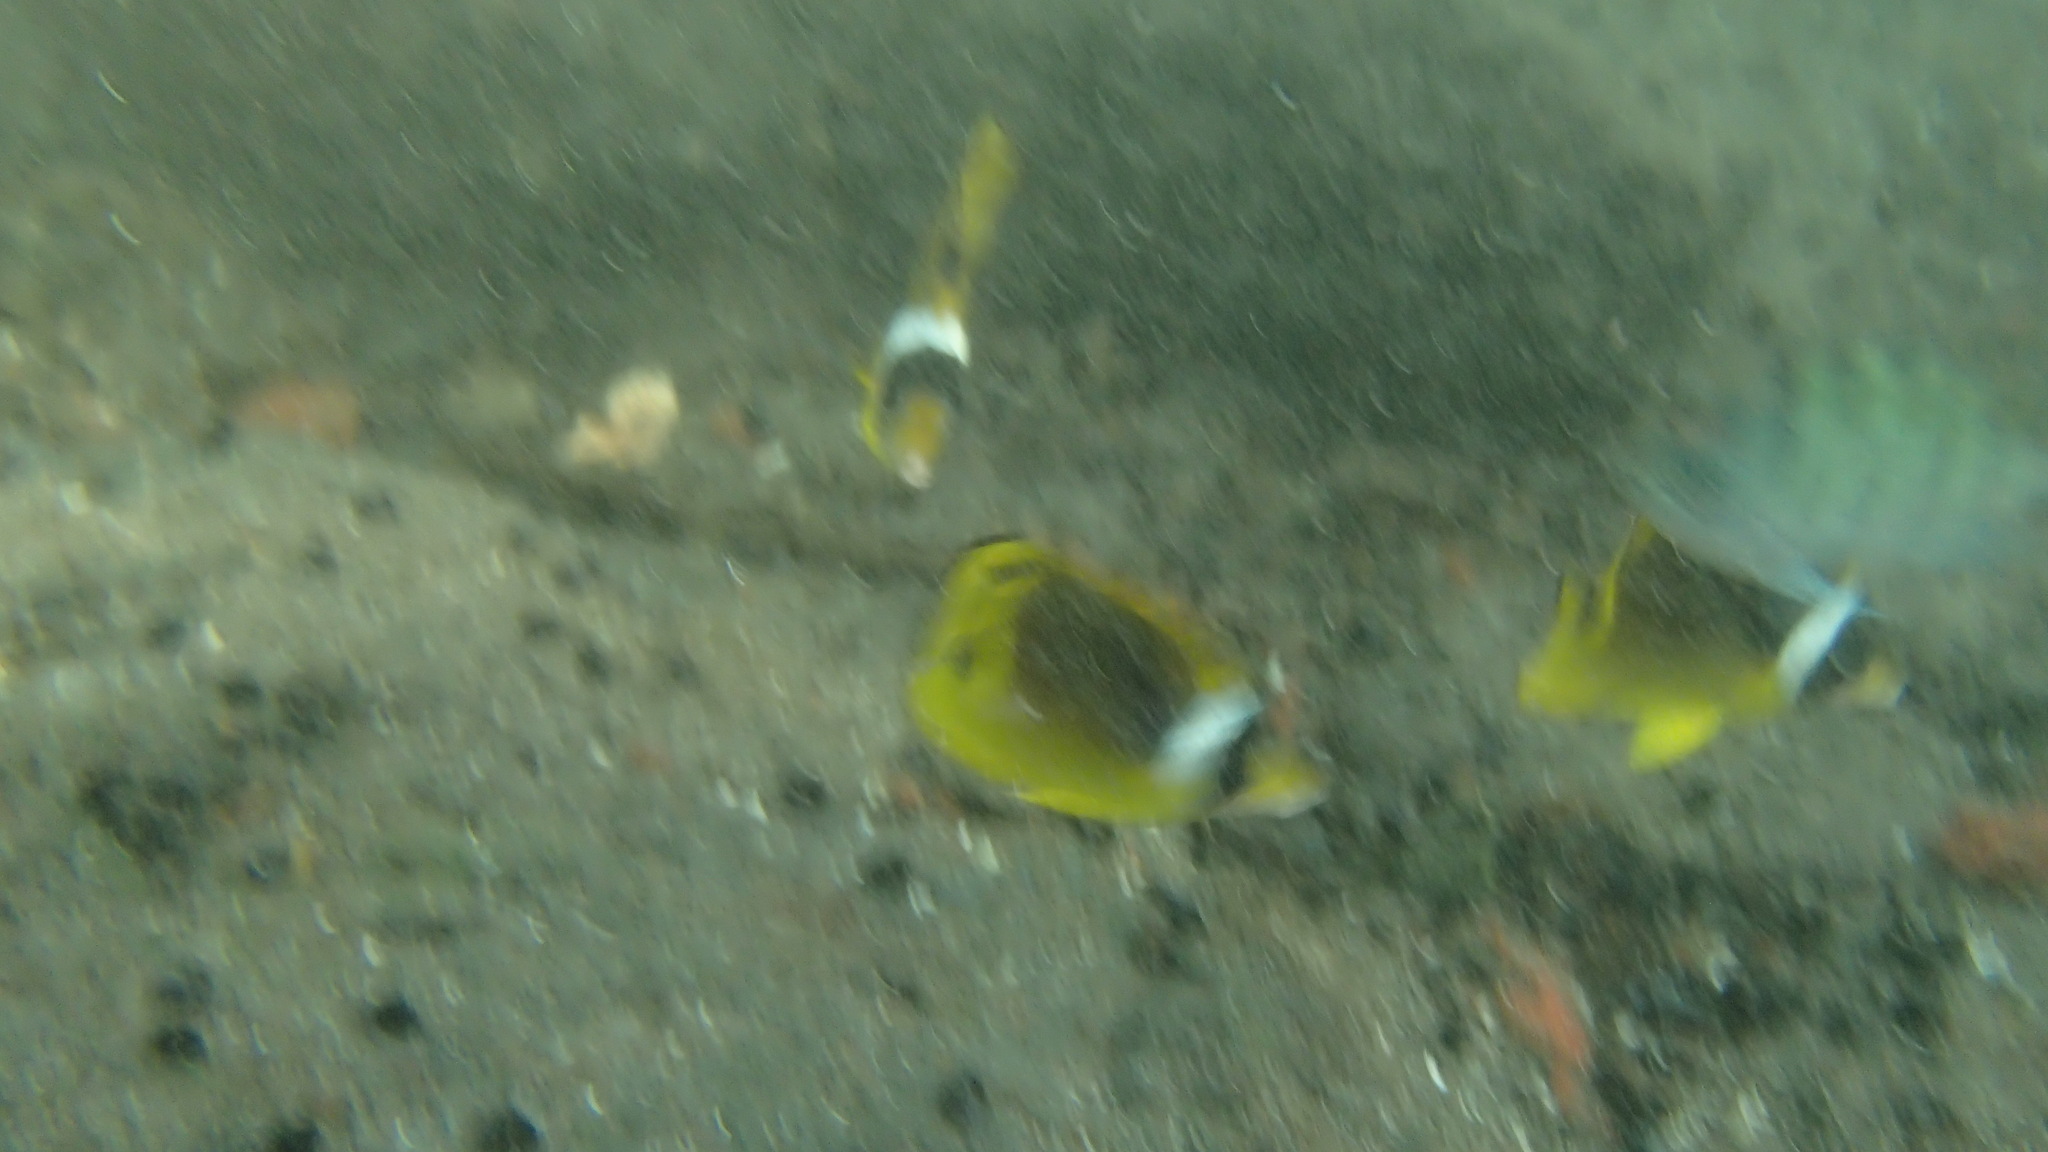
Chaetodon lunula (Raccoon Butterflyfish)